Museum of the History of Tenerife

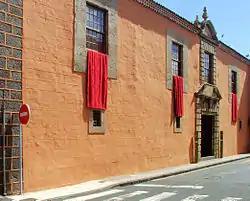
Museum of the History of Tenerife

The Museum of History and Anthropology of Tenerife is part of the Autonomous Organism of Museums and the Cabildo de Tenerife. It opened in December 1993 in the property known as "Casa Lercaro" in San Cristóbal de La Laguna, Canary Islands, Spain.